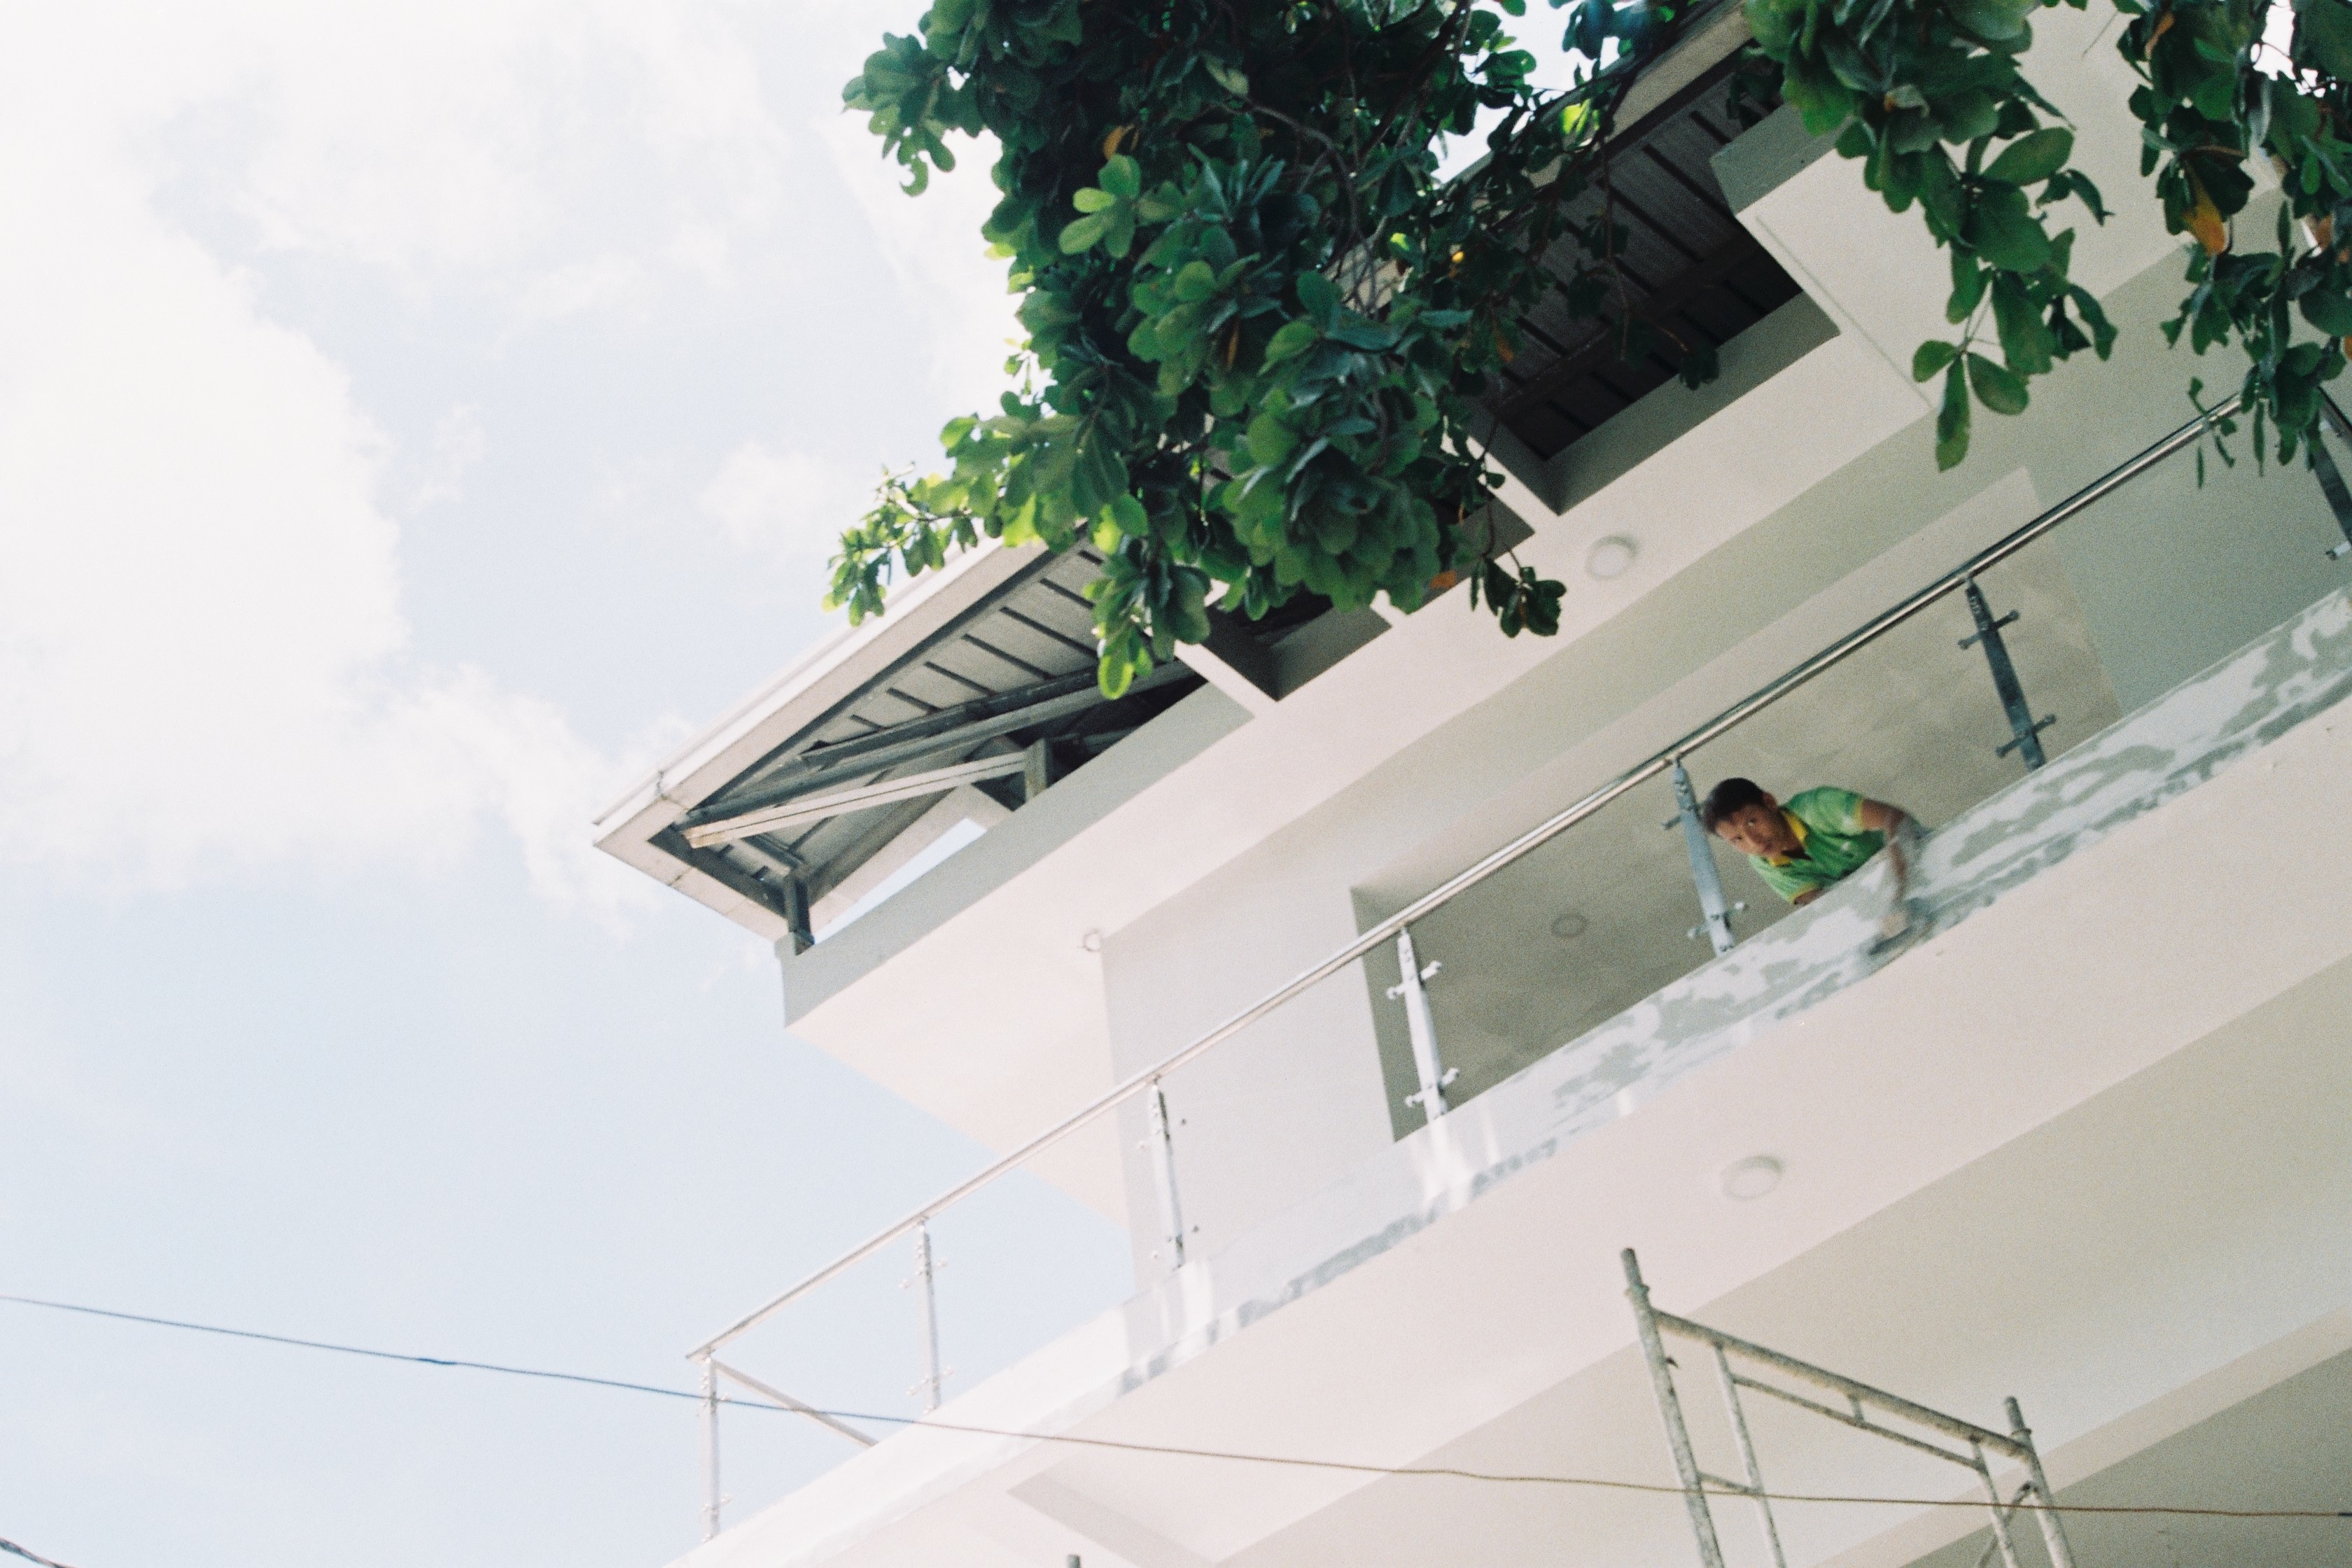
architecture, house, roof, home, balcony, facade, lighting, apartment, condominium